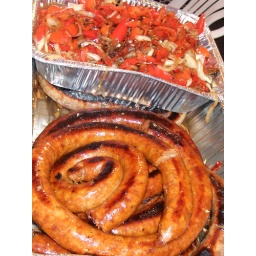
These fine foods were left unattended on a side street in Little Italy with a sign saying $5.